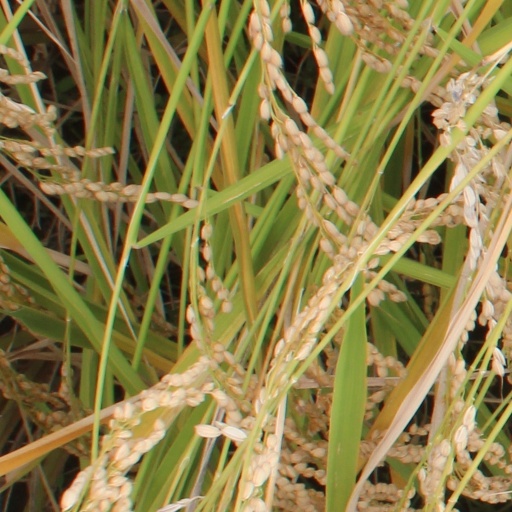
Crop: rice